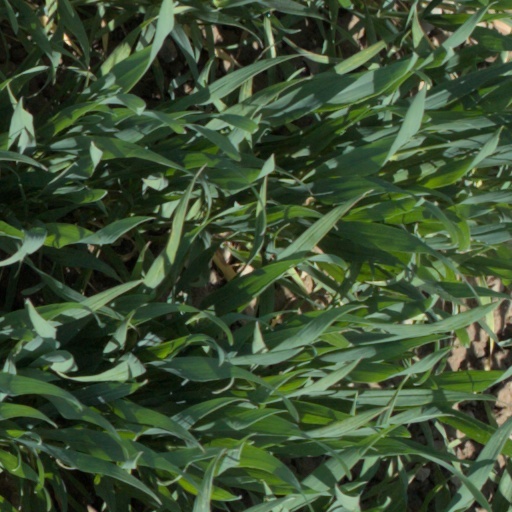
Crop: wheat